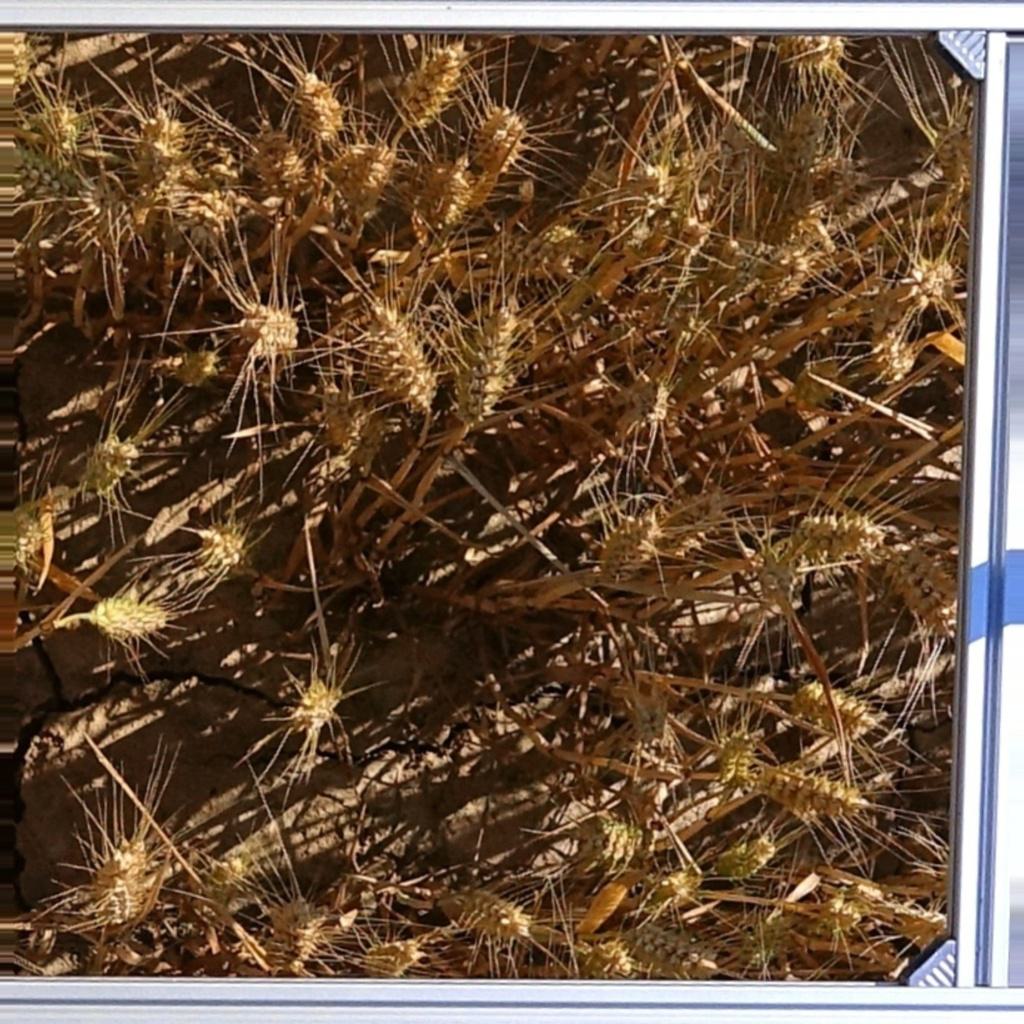
Country: France
Location: VLB
Wheat development stage: Ripening